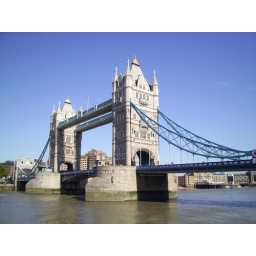
tower bridge in the sun